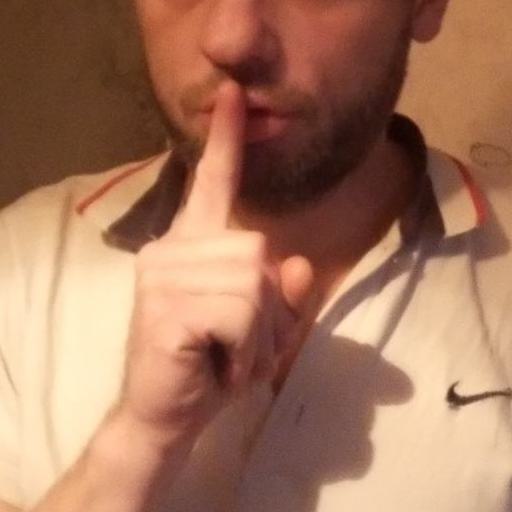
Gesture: mute